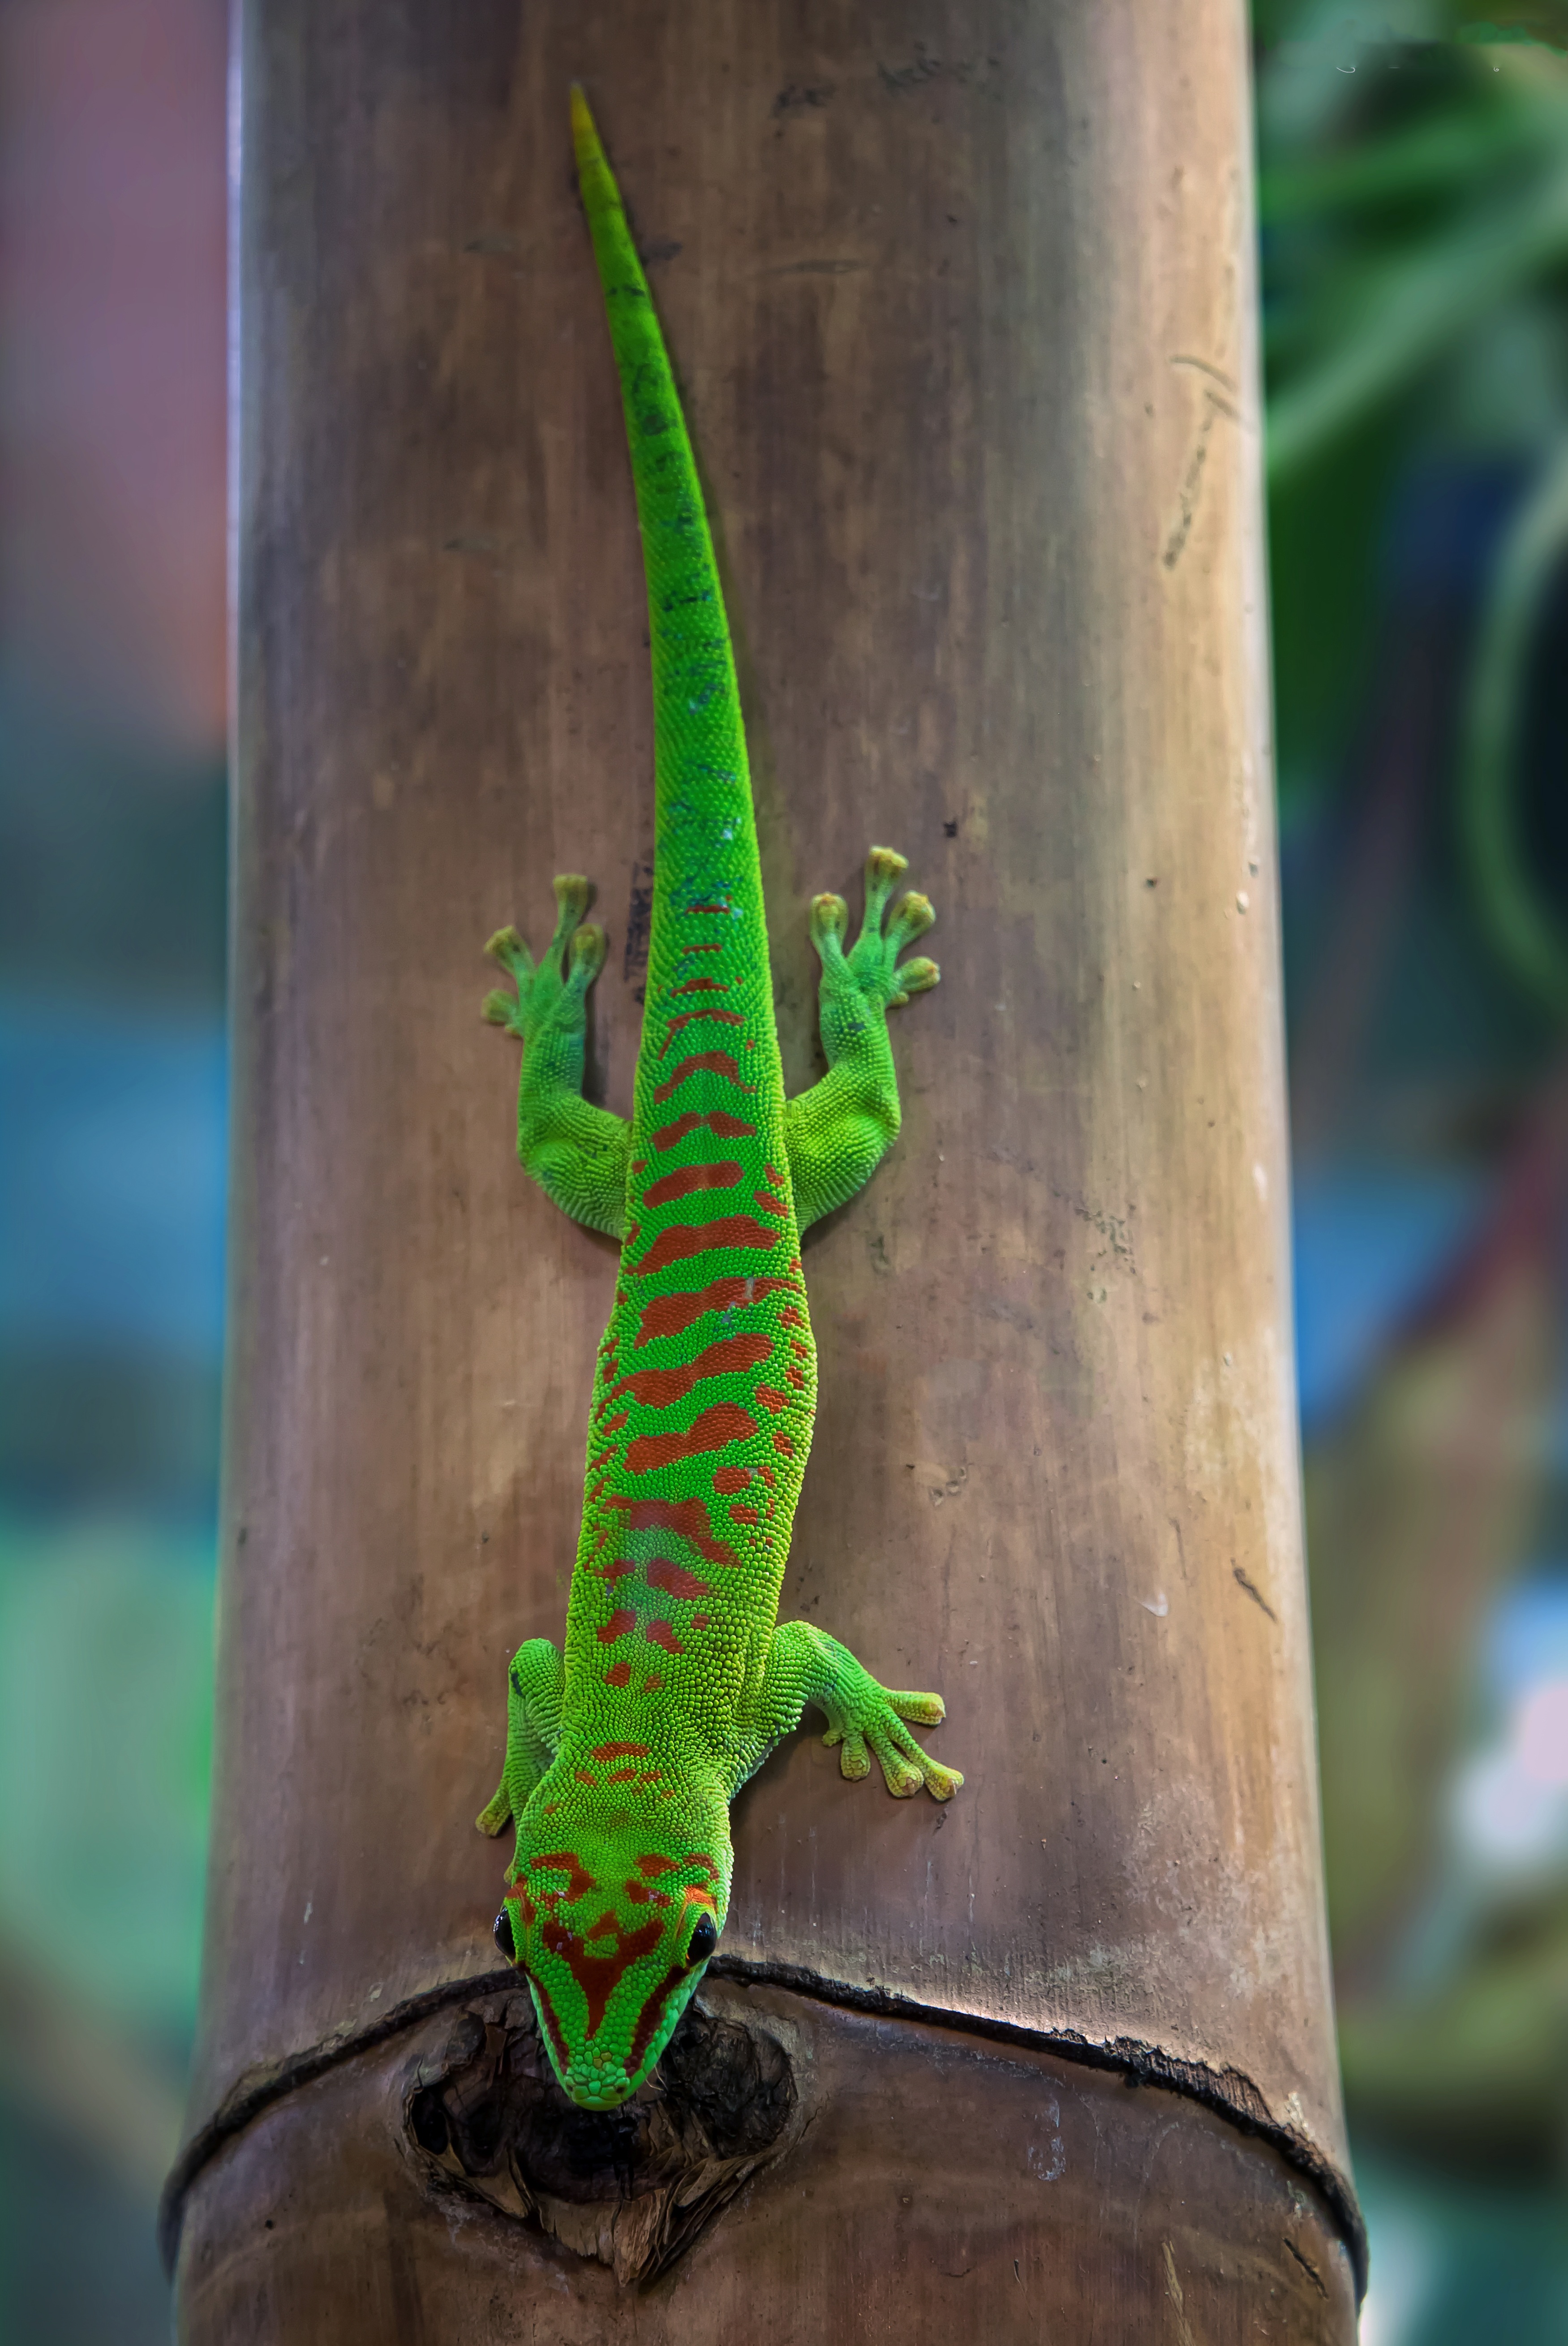
animal, green, color, small, asia, reptile, scale, iguana, fauna, lizard, gecko, chameleon, snake, vertebrate, fast, bamboo, scaly, cold blooded animals, insect eater, scaled reptile, malagasy taggecko, day gecko, reptile lizard